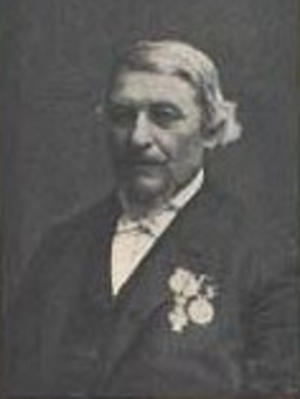
Anders Petersen (historiker)
Anders Petersen med sine to medaljer[1]
Anders Petersen var en dansk skolelærer og forfatter til en række historiske, genealogiske og statistiske bøger.